Eminem

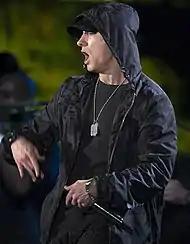
Eminem performing at the Concert for Valor in Washington, D.C. in 2014

In the summer of 2014, Eminem and Rosenberg began using the hashtag #SHADYXV on social networking sites and Eminem wore a T-shirt with the hashtag onstage. This was later revealed to be the name of an upcoming Shady Records compilation. Shortly afterwards the first single from the album ("Guts Over Fear", featuring singer-songwriter Sia) was released and the album's track list was released on October 29. Shady Records released a cypher to promote the album, in which Eminem did a seven-minute freestyle. "Shady XV", released on November 24 during Black Friday week, consists of one greatest-hits disc and one disc of new material by Shady Records artists such as D12, Slaughterhouse, Bad Meets Evil and Yelawolf. The album debuted at number three on the "Billboard" 200 chart, with first-week sales of 138,000 copies in the United States. "The Official Eminem Box Set", a career-spanning, 10-disc vinyl box set, was released on March 12, 2015. The set includes seven of Eminem's eight studio albums (excluding "Infinite"), the "8 Mile" soundtrack, the compilation "" and the greatest hits collection "Curtain Call: The Hits".